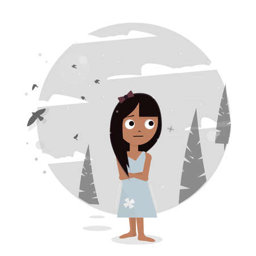
sad girl lost in the woods .